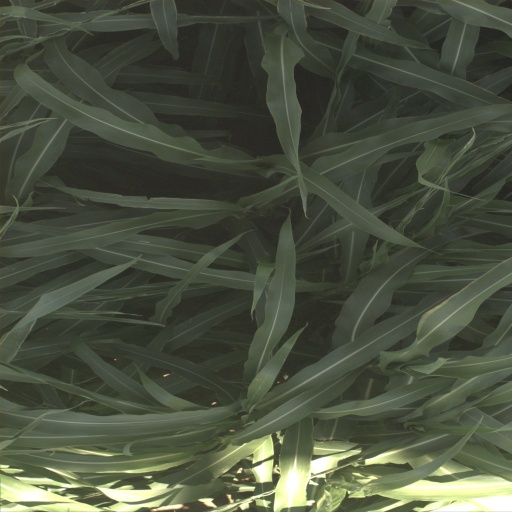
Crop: sorghum